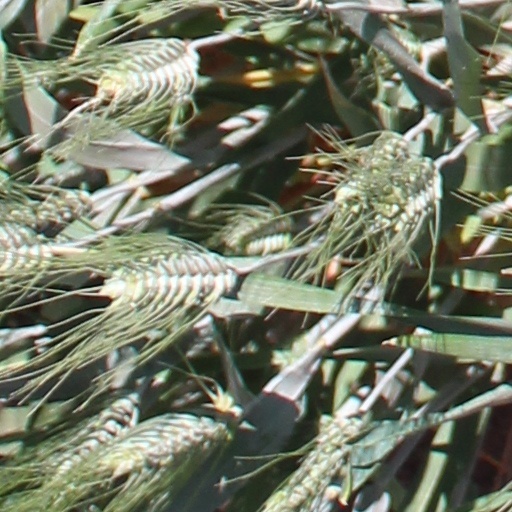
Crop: wheat